Umakanta Academy

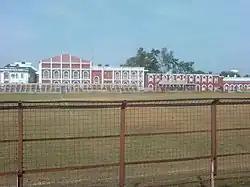
Umakanta Academy

Umakanta Academy is an educational institute located in Agartala, India. Established in 1890, it is the oldest school in Tripura. It is affiliated with CBSE.